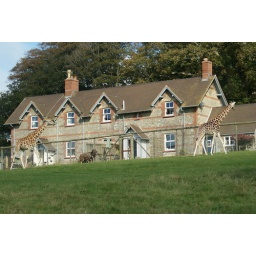
One of the Headkeeper's houses complete with wildlife looking over the garden fence ! Nice to wake up to this !